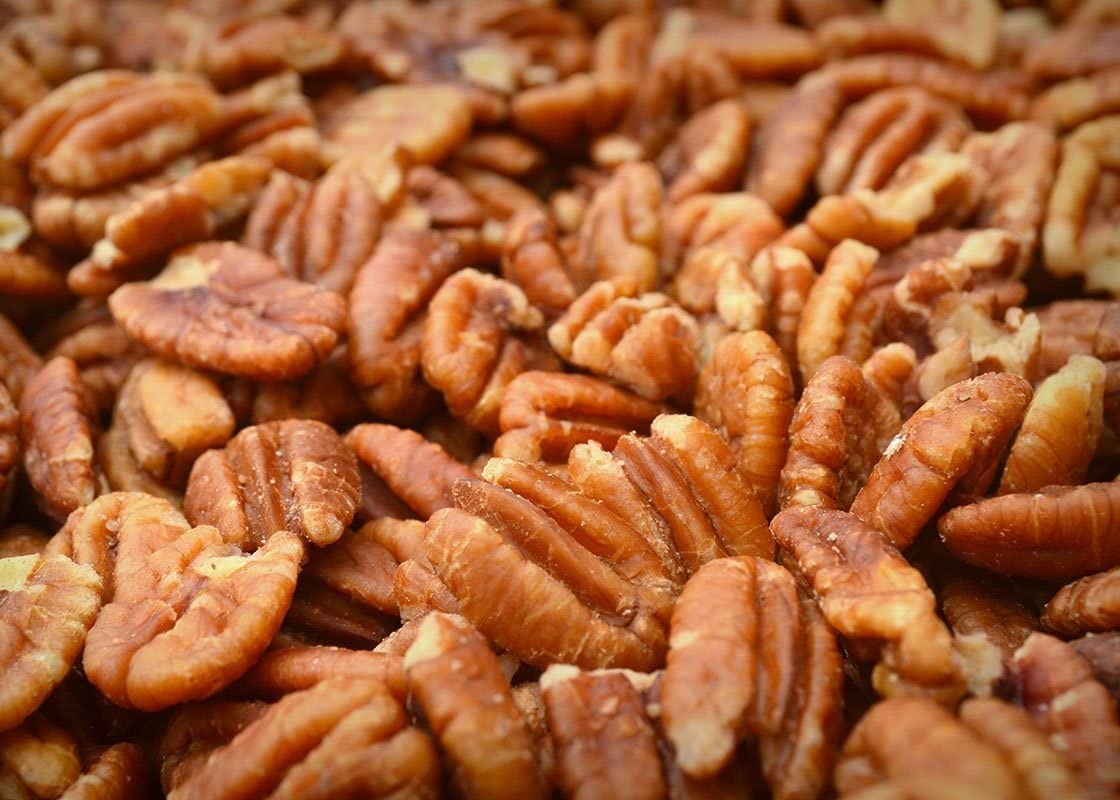
Item Name: Pecans Unsalted Sprouted Organic Raw Pecan Shop 20 Pound
Value: 320.0
Unit: Ounce

Price: 36.58